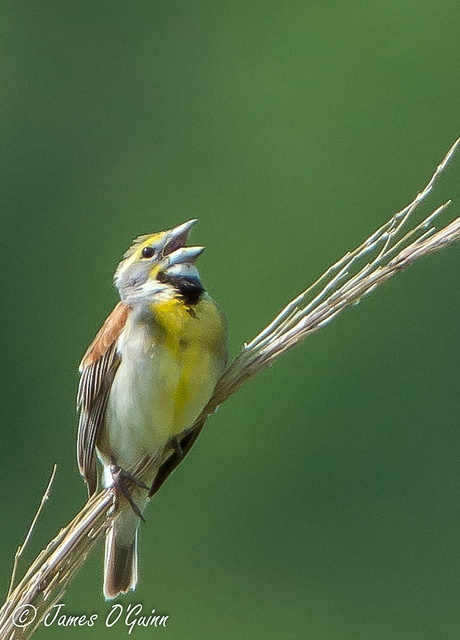
A bird sits on a branch with its mouth open.
A little yellow bird is on a bare branch.
A yellow, grey and white bird on a small group of twigs.
A yellow bird is chirping with sitting on a branch
A small bird perched on top of a tree branch.